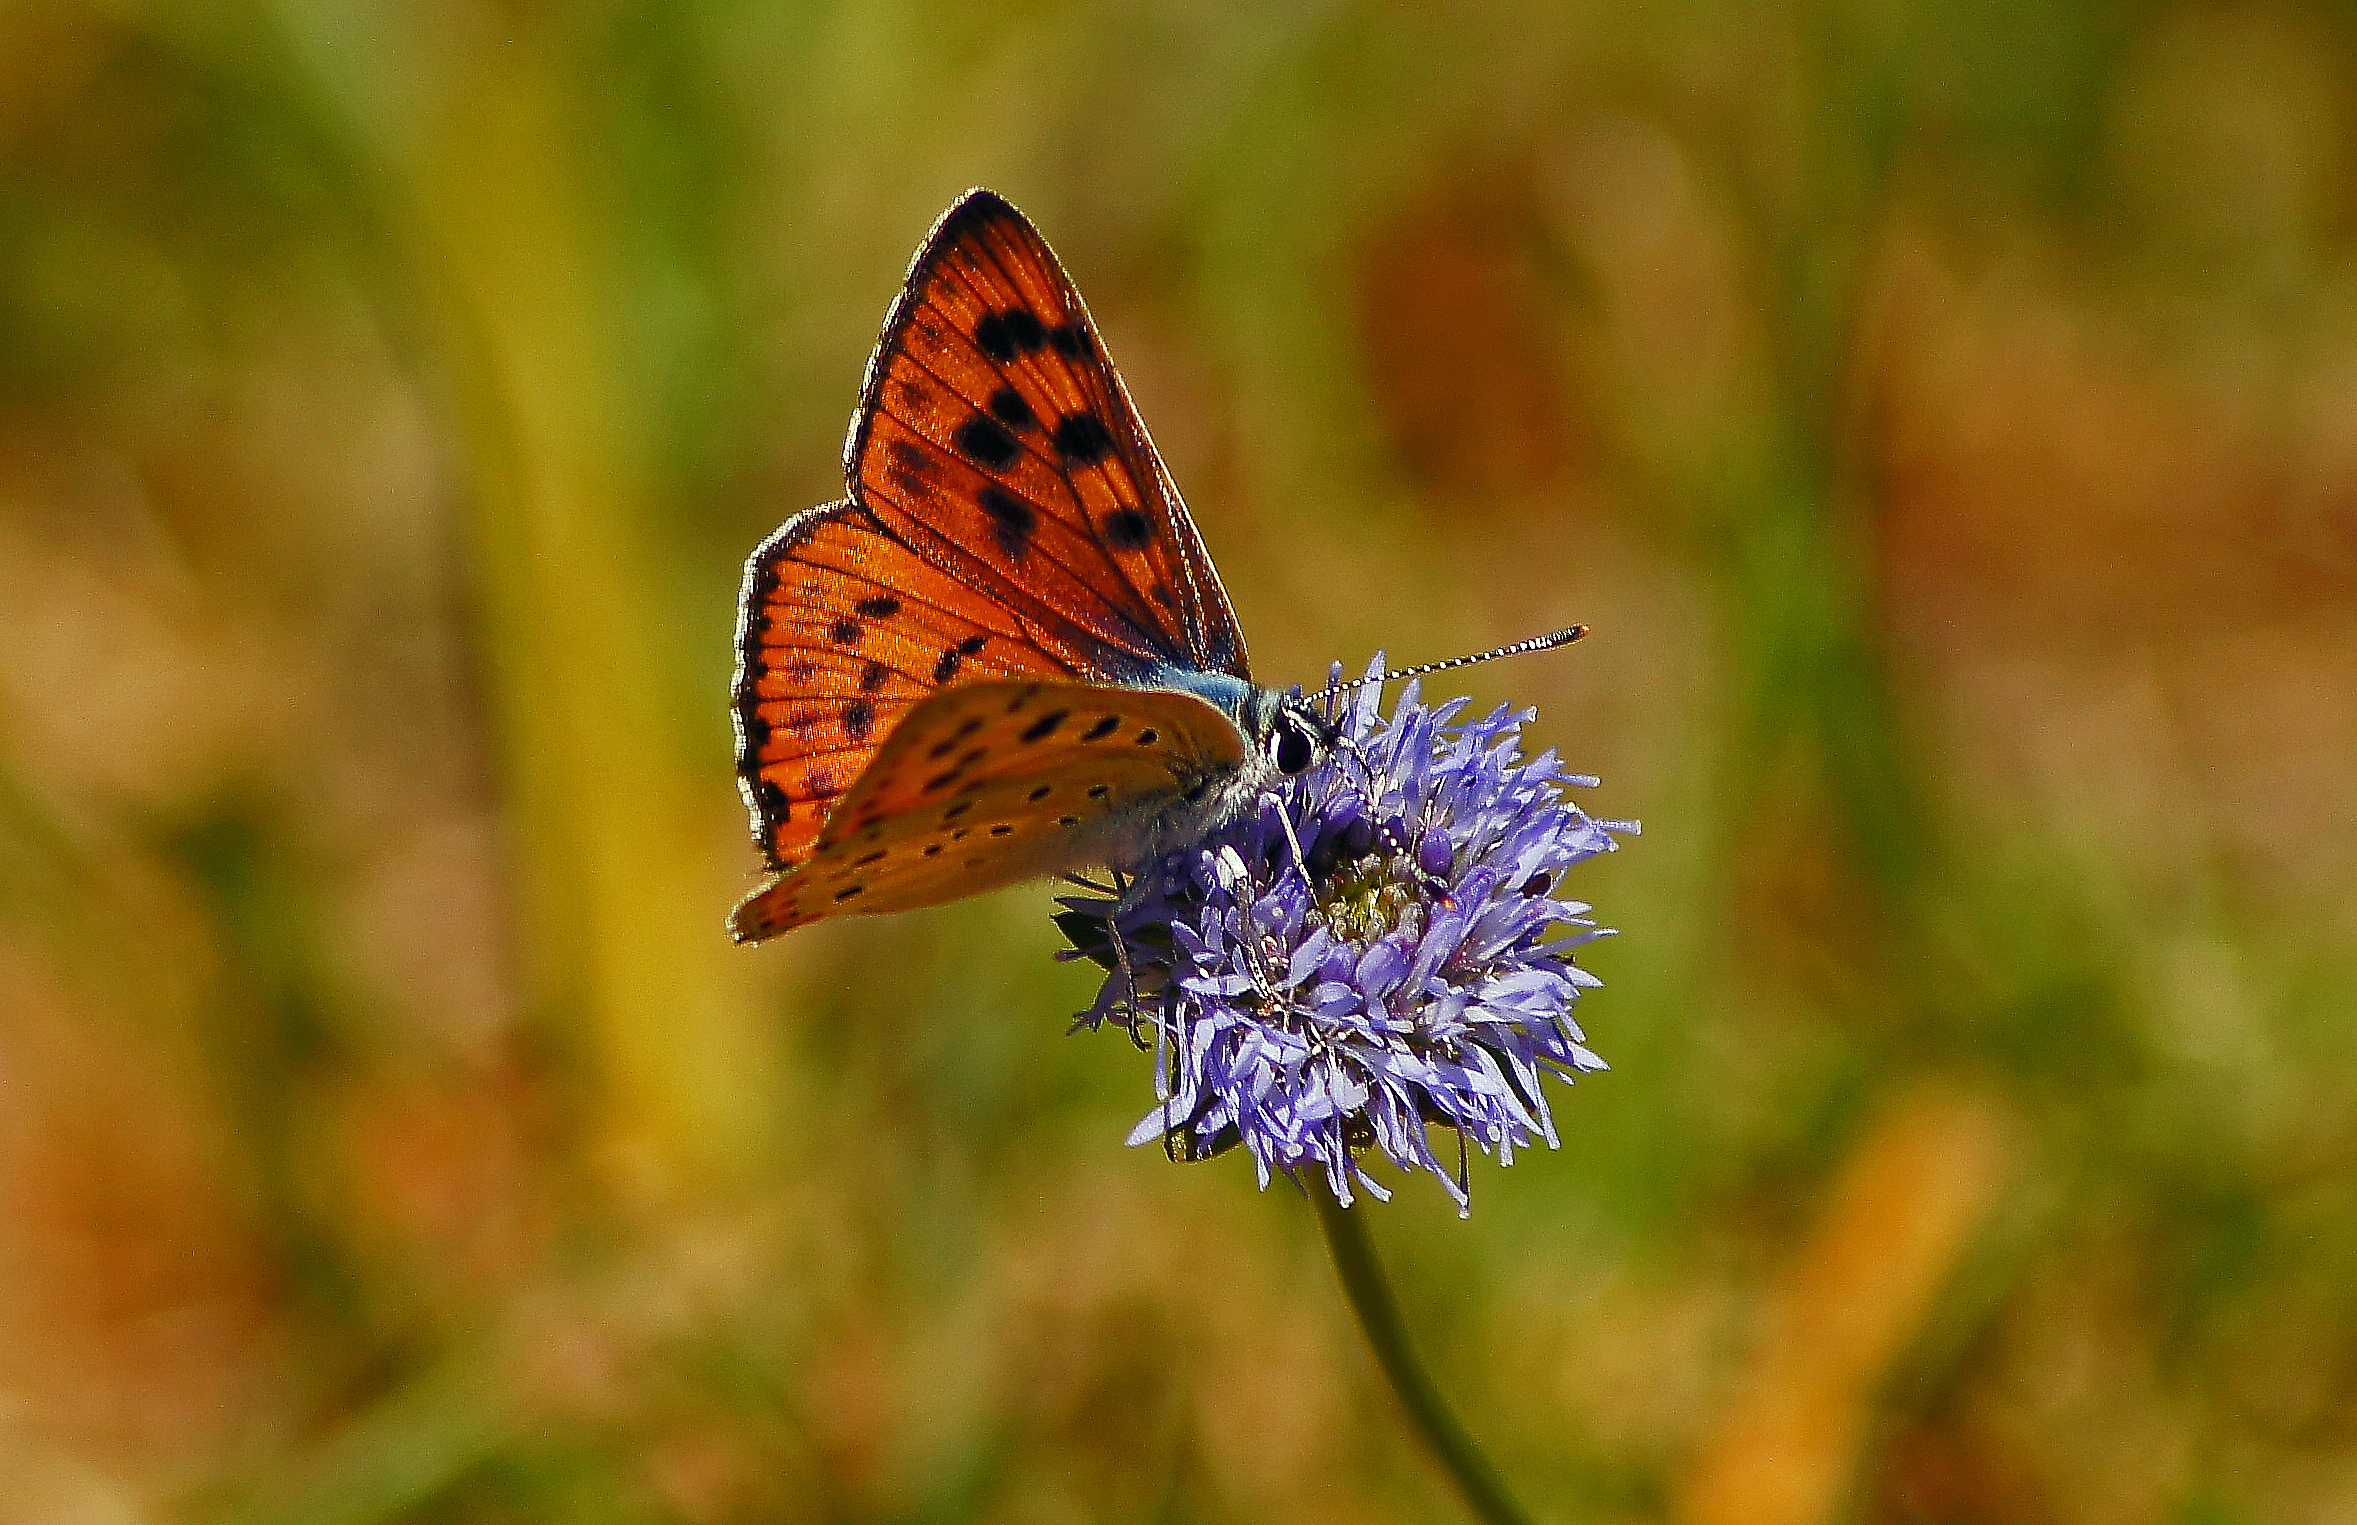
nature, plant, meadow, prairie, leaf, flower, wildlife, insect, macro, botany, butterfly, flora, fauna, invertebrate, wildflower, close up, monarch butterfly, animals, nectar, ggl1, animales, sonya55, macro photography, arthropod, pollinator, moths and butterflies, lycaenid, brush footed butterfly, colias